NGC 4522

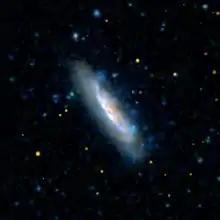
GALEX image of NGC 4522 showing the gas in the galaxy being stripped.

In NGC 4522, there are several features that have been suggested to be attributes of ram-pressure stripping.